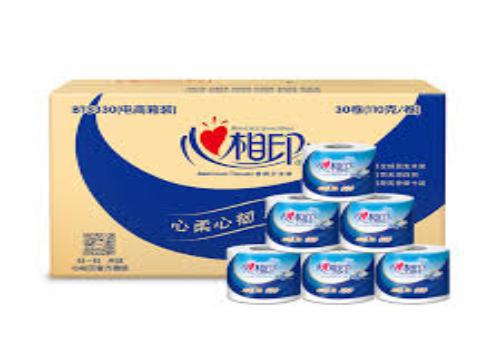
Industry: Necessities